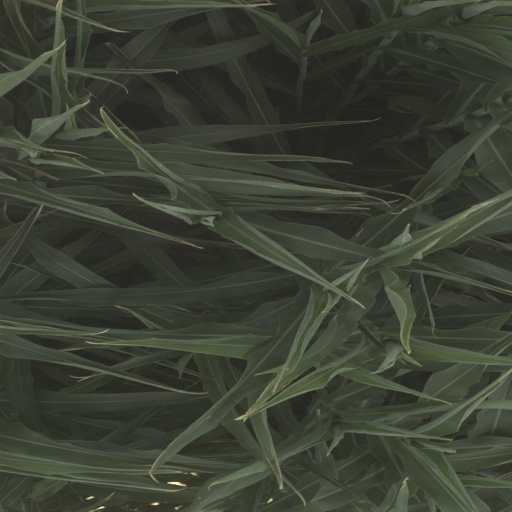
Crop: sorghum